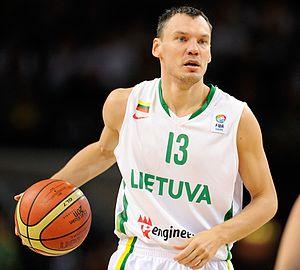
L'équipe de Lituanie de basket-ball représente la Fédération de Lituanie de basket-ball lors des compétitions internationales masculines de basket-ball.
La Lituanie est un pays de 3,5 millions d'habitants du Nord-Est de l'Europe. Elle a une longue histoire depuis le XIIIᵉ siècle. La culture et la langue lituanienne ont été des éléments essentiels pour le maintien de la nation lituanienne au cours de l'occupation soviétique des XIXᵉ et XXᵉ siècles, et ont facilité la renaissance de ce pays et son intégration parmi les 28 membres de l'Union Européenne.